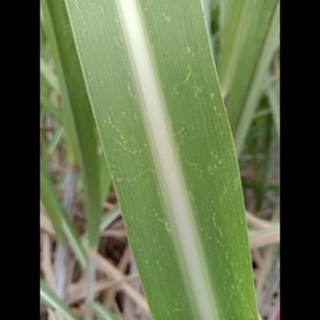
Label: sugarcane_mosaic